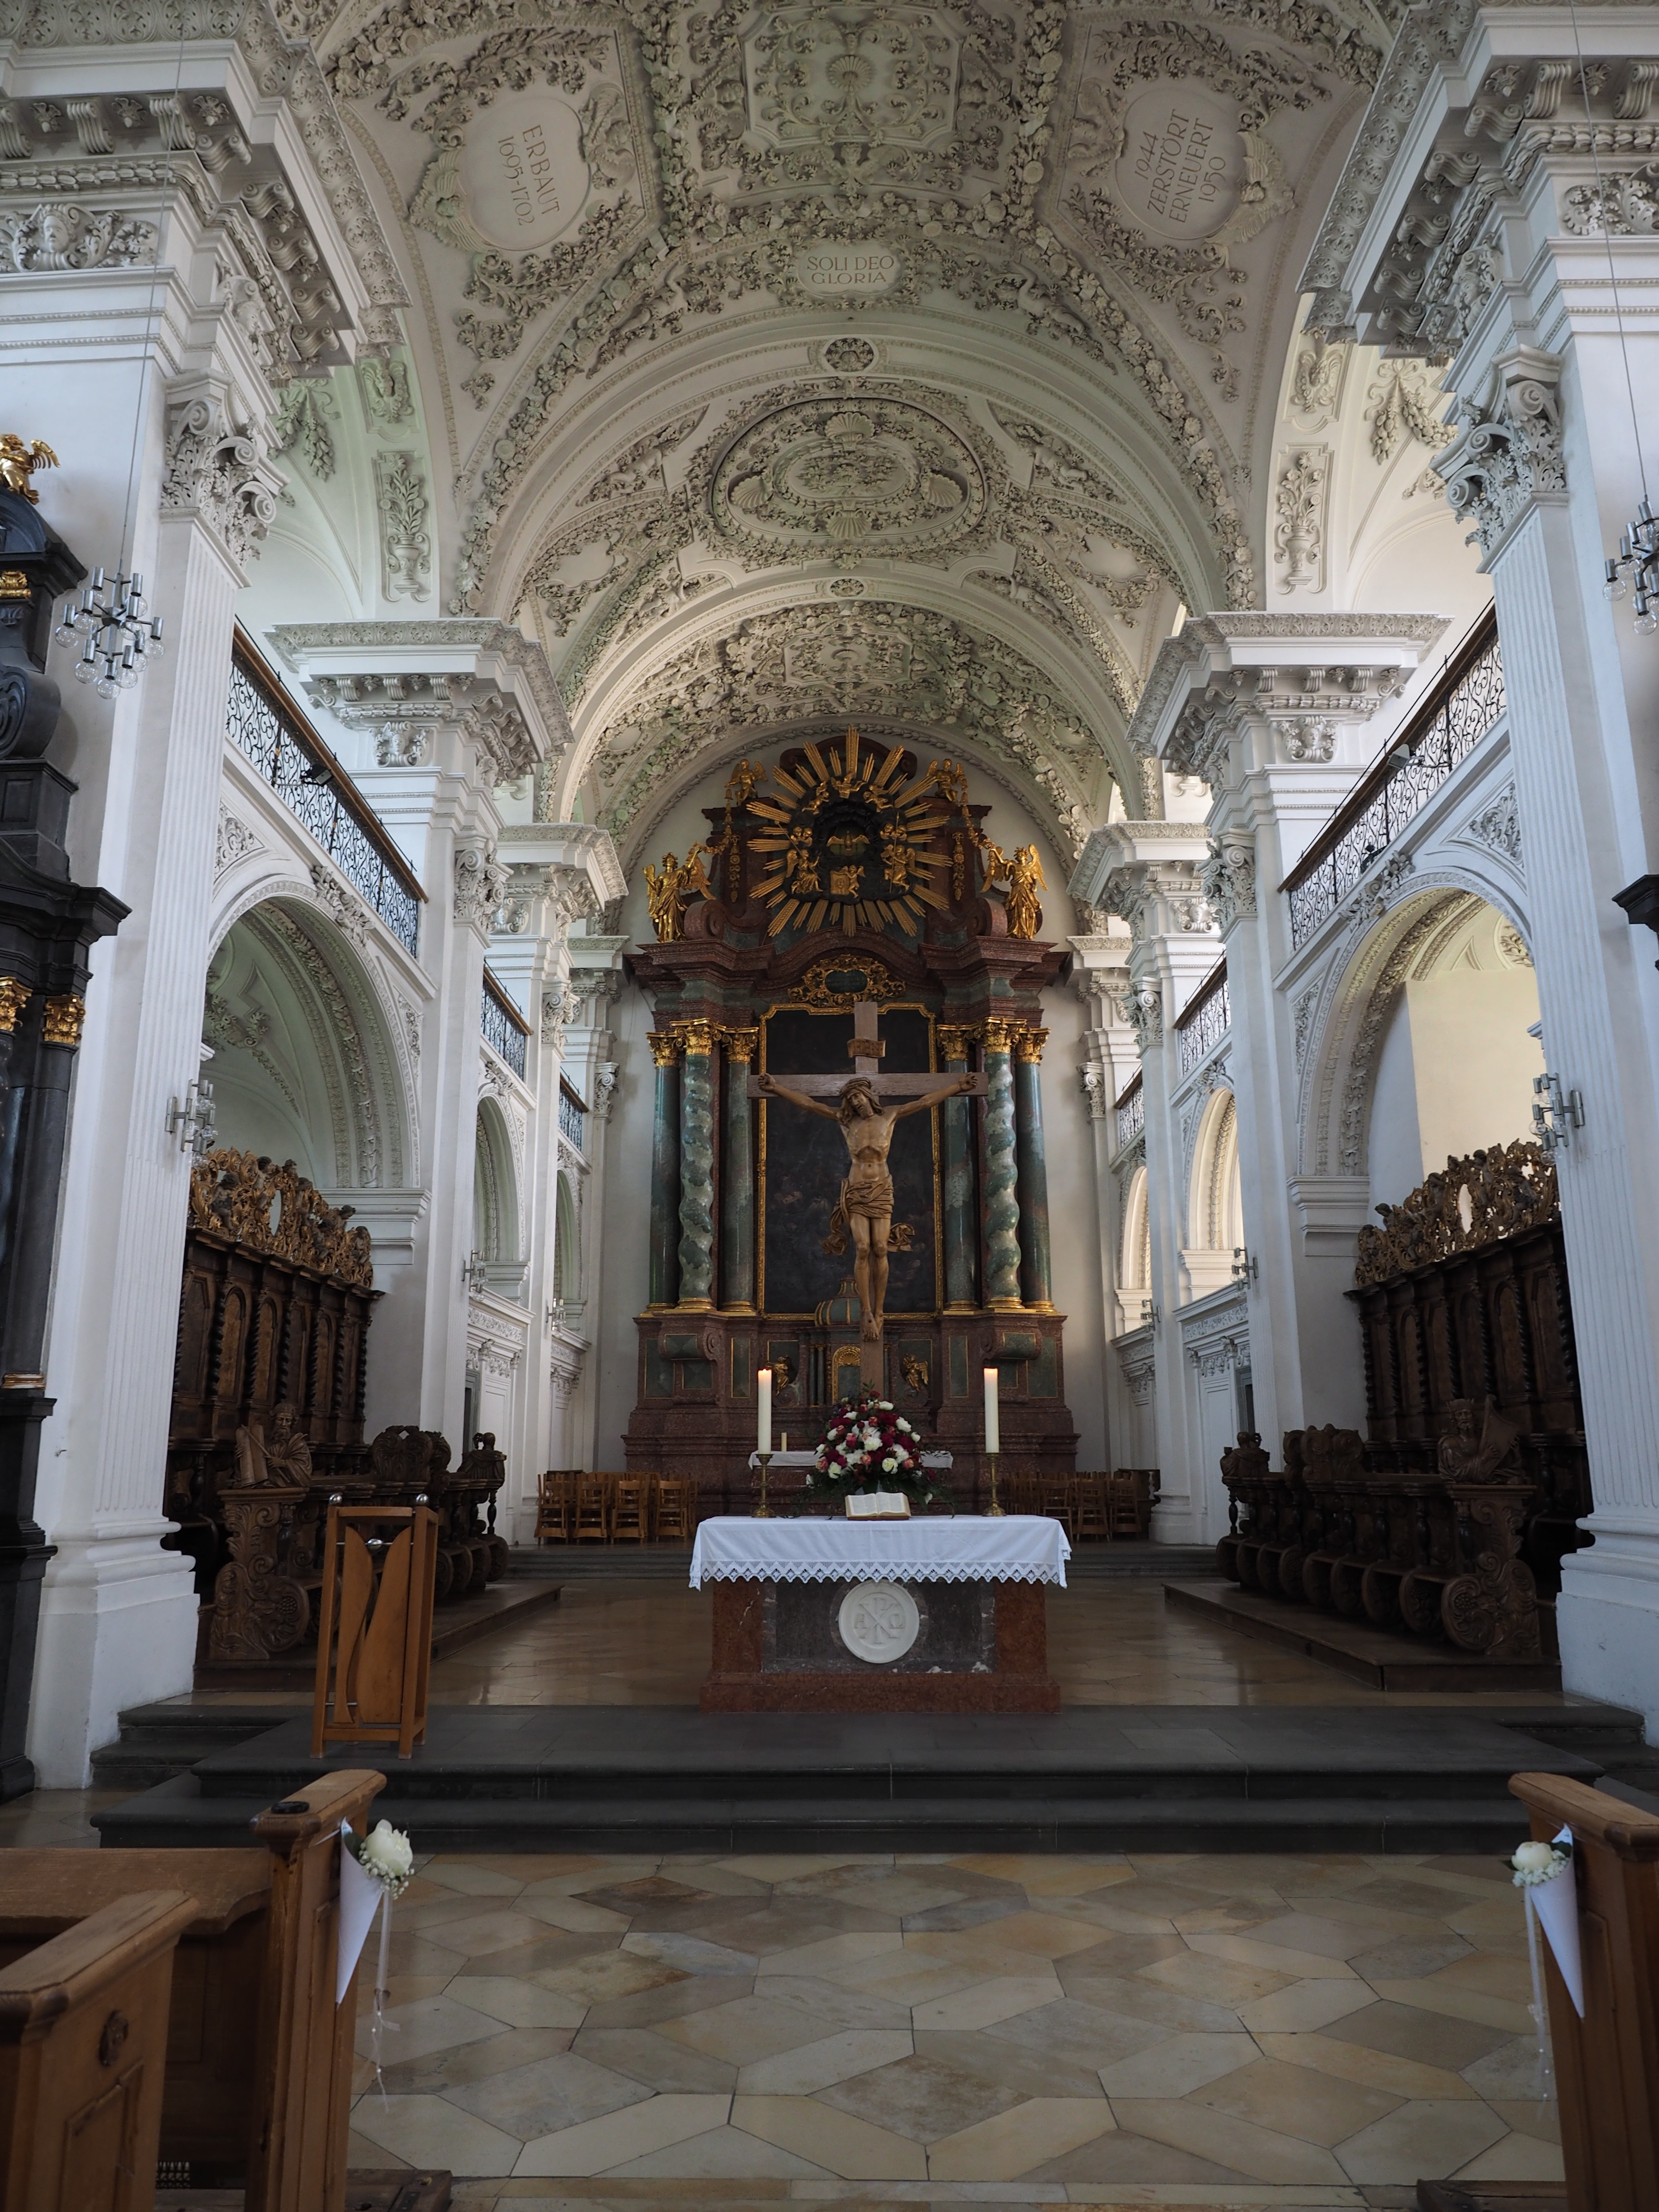
architecture, interior, building, church, cathedral, chapel, cross, wedding, marriage, place of worship, christ, altar, monastery, synagogue, basilica, crucifixion, ancient history, wedding altar